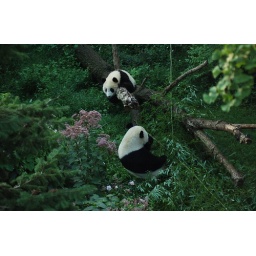
study in green - with a little black and white. 0814 cd 231